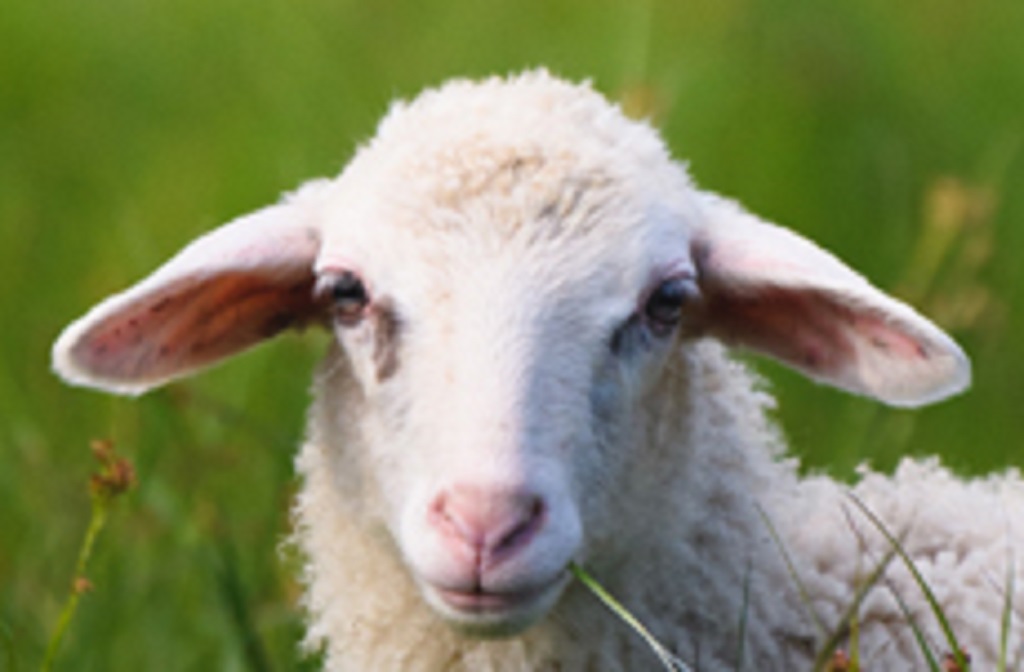
Label: no pain